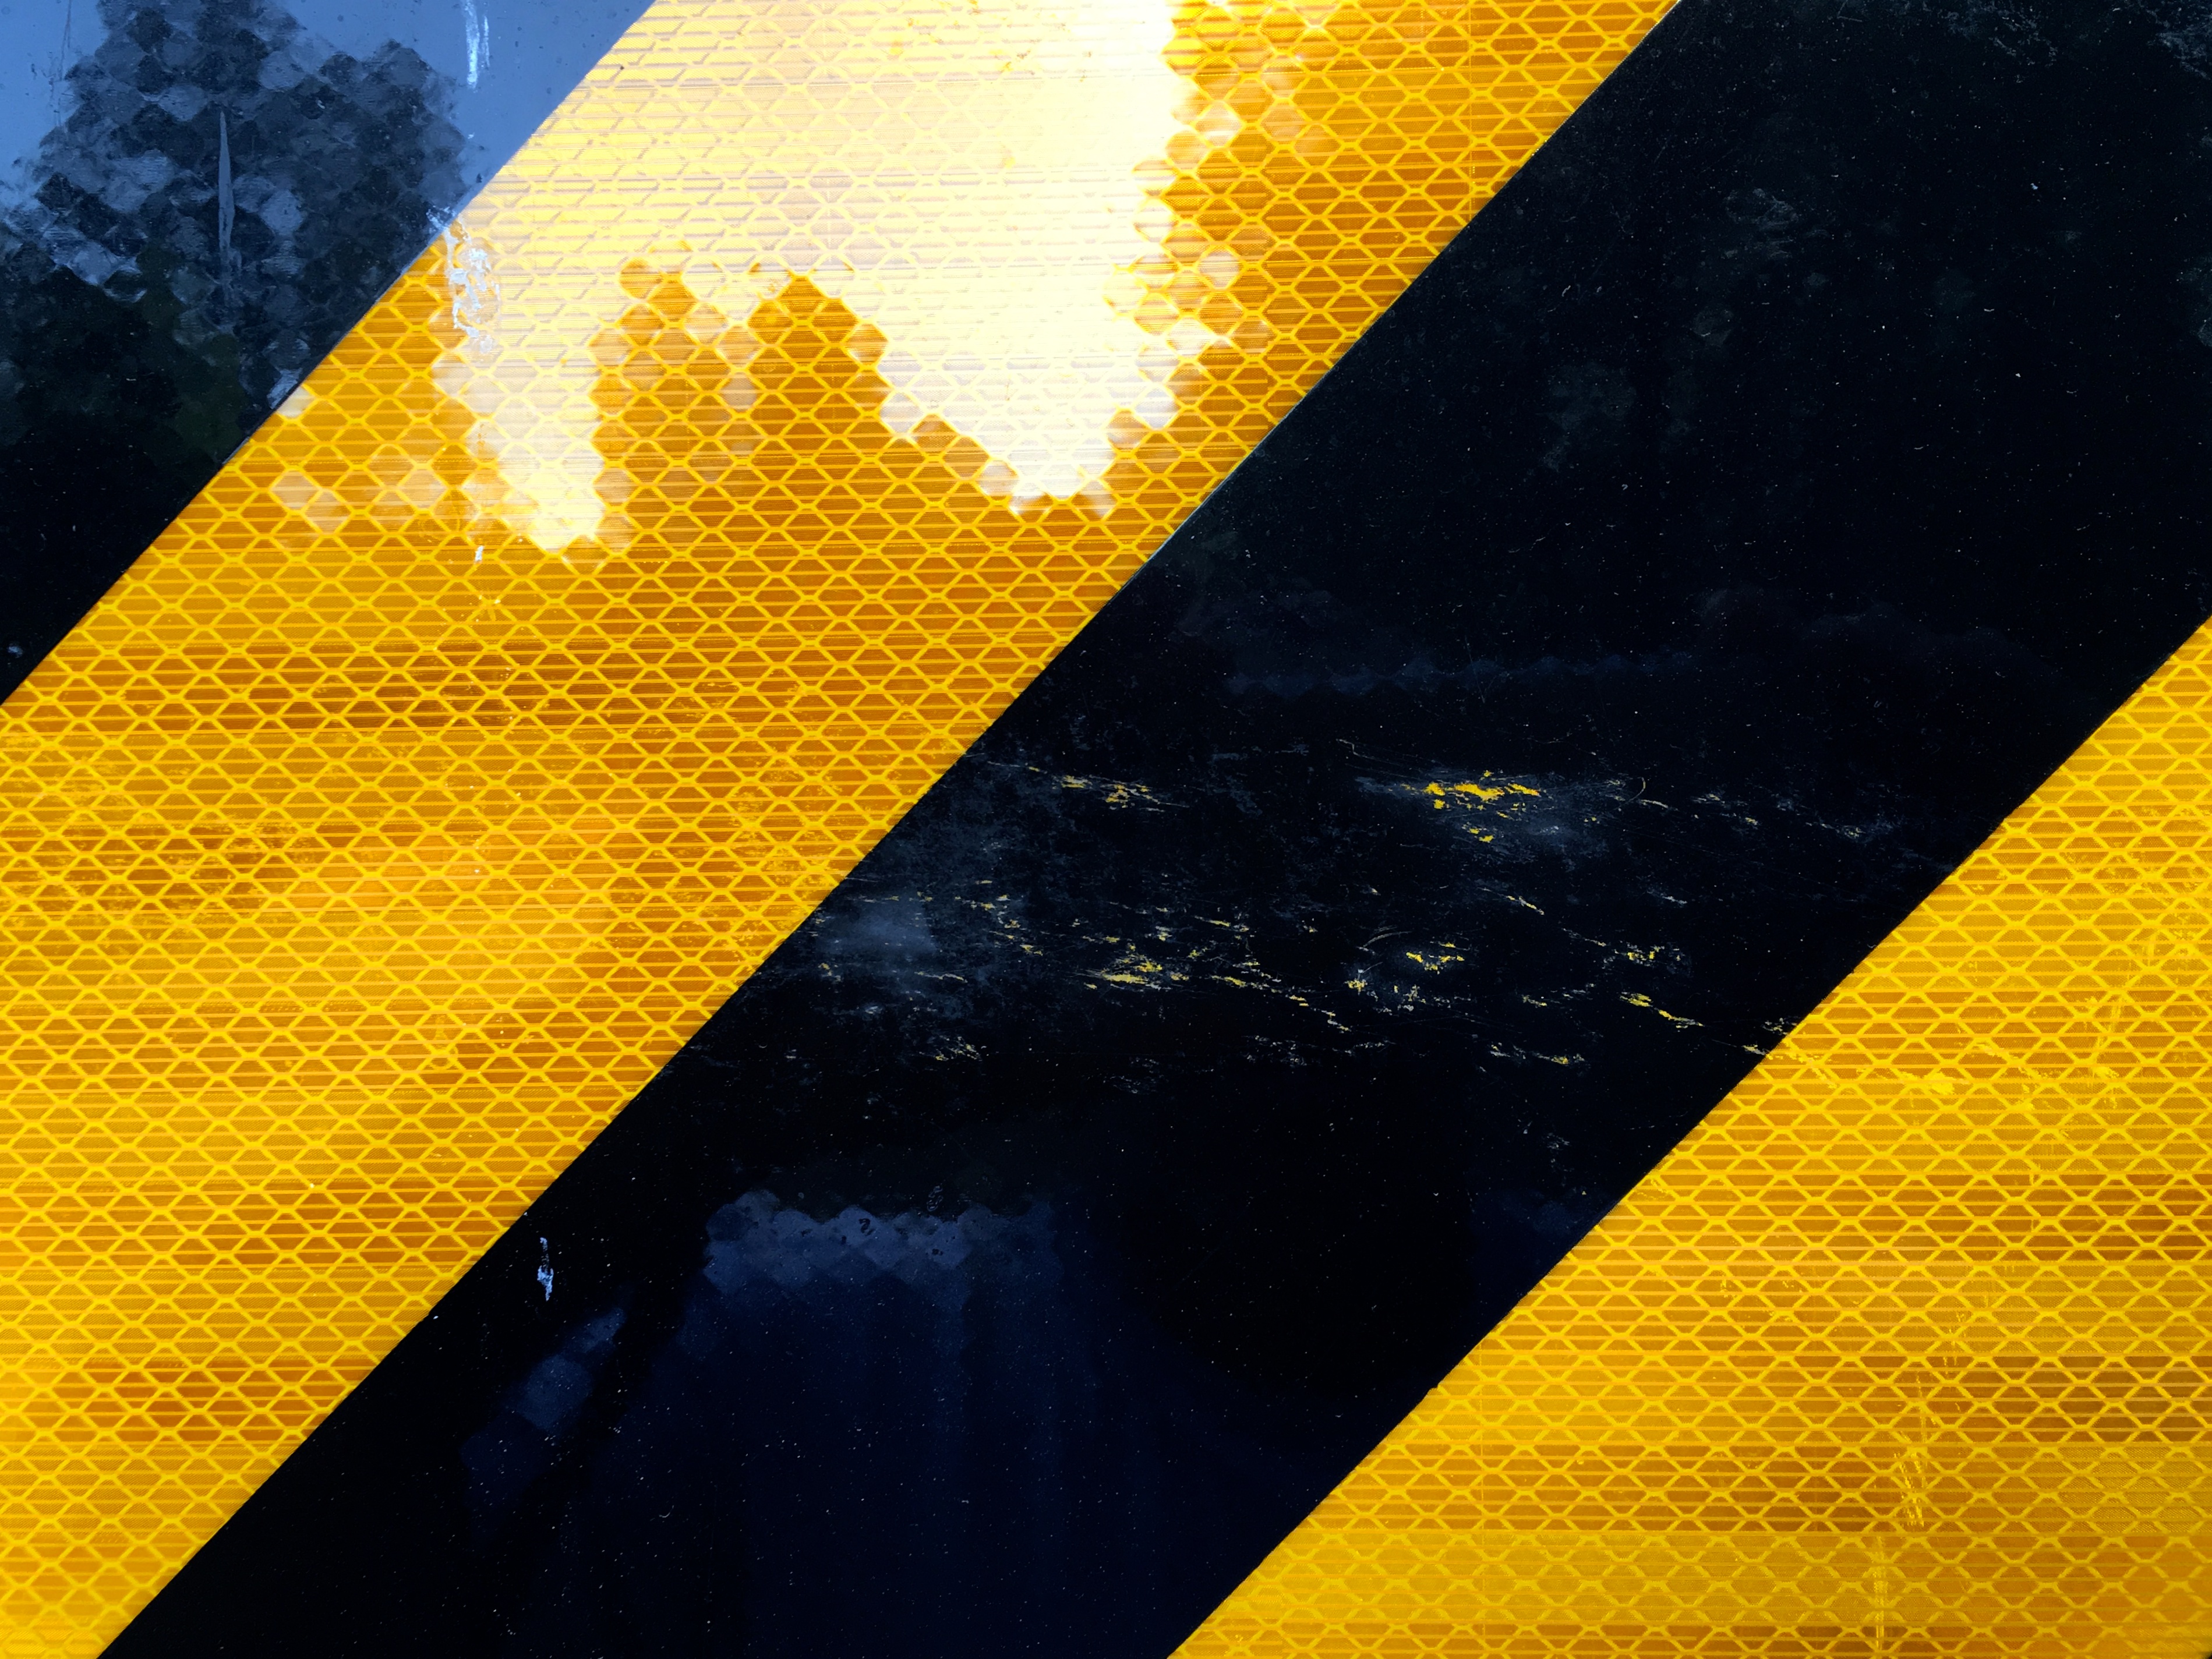
texture, pattern, line, color, flag, blue, black, yellow, material, art, illustration, design, shape